Maskiri

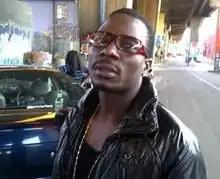

On Saturday 27 November 2010, Maskiri alongside fellow artist Nox Guni went on set to shoot visuals for "Wenera", Maskiri's first-ever music video which became top ZBC video of the year and won a NAMA. The video was directed by Chagwa Black and was shot on location in Pretoria, South Africa.